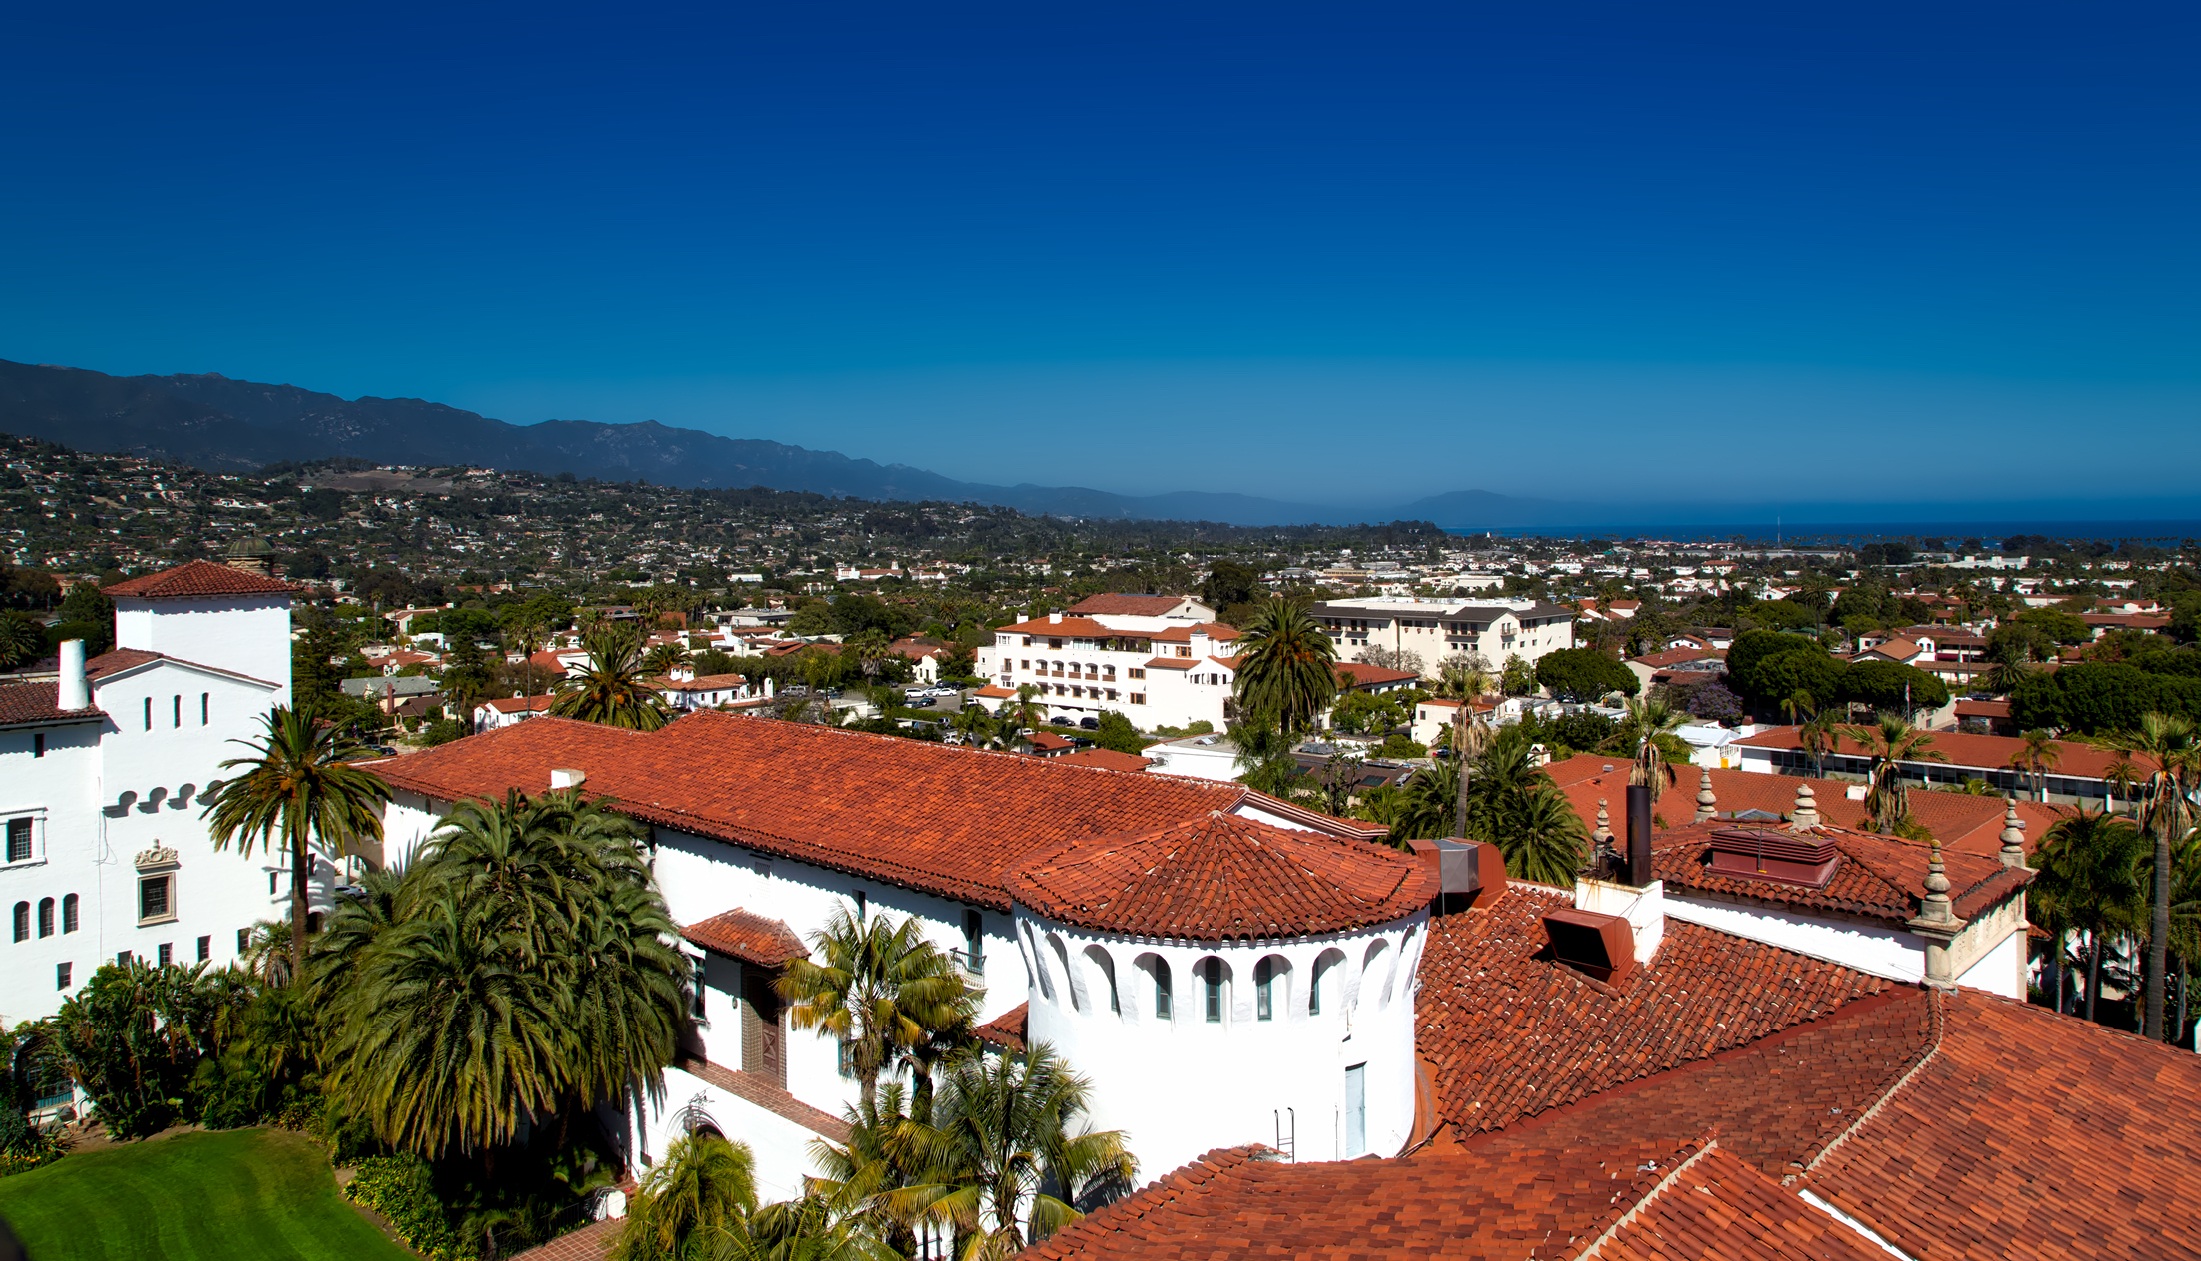
town, view, city, urban, cityscape, panorama, vacation, village, scenic, property, tourism, overlook, california, outdoors, hdr, buildings, resort, mountains, rooftops, beautiful, estate, palms, palm trees, cities, hear, santa barbara, residential area